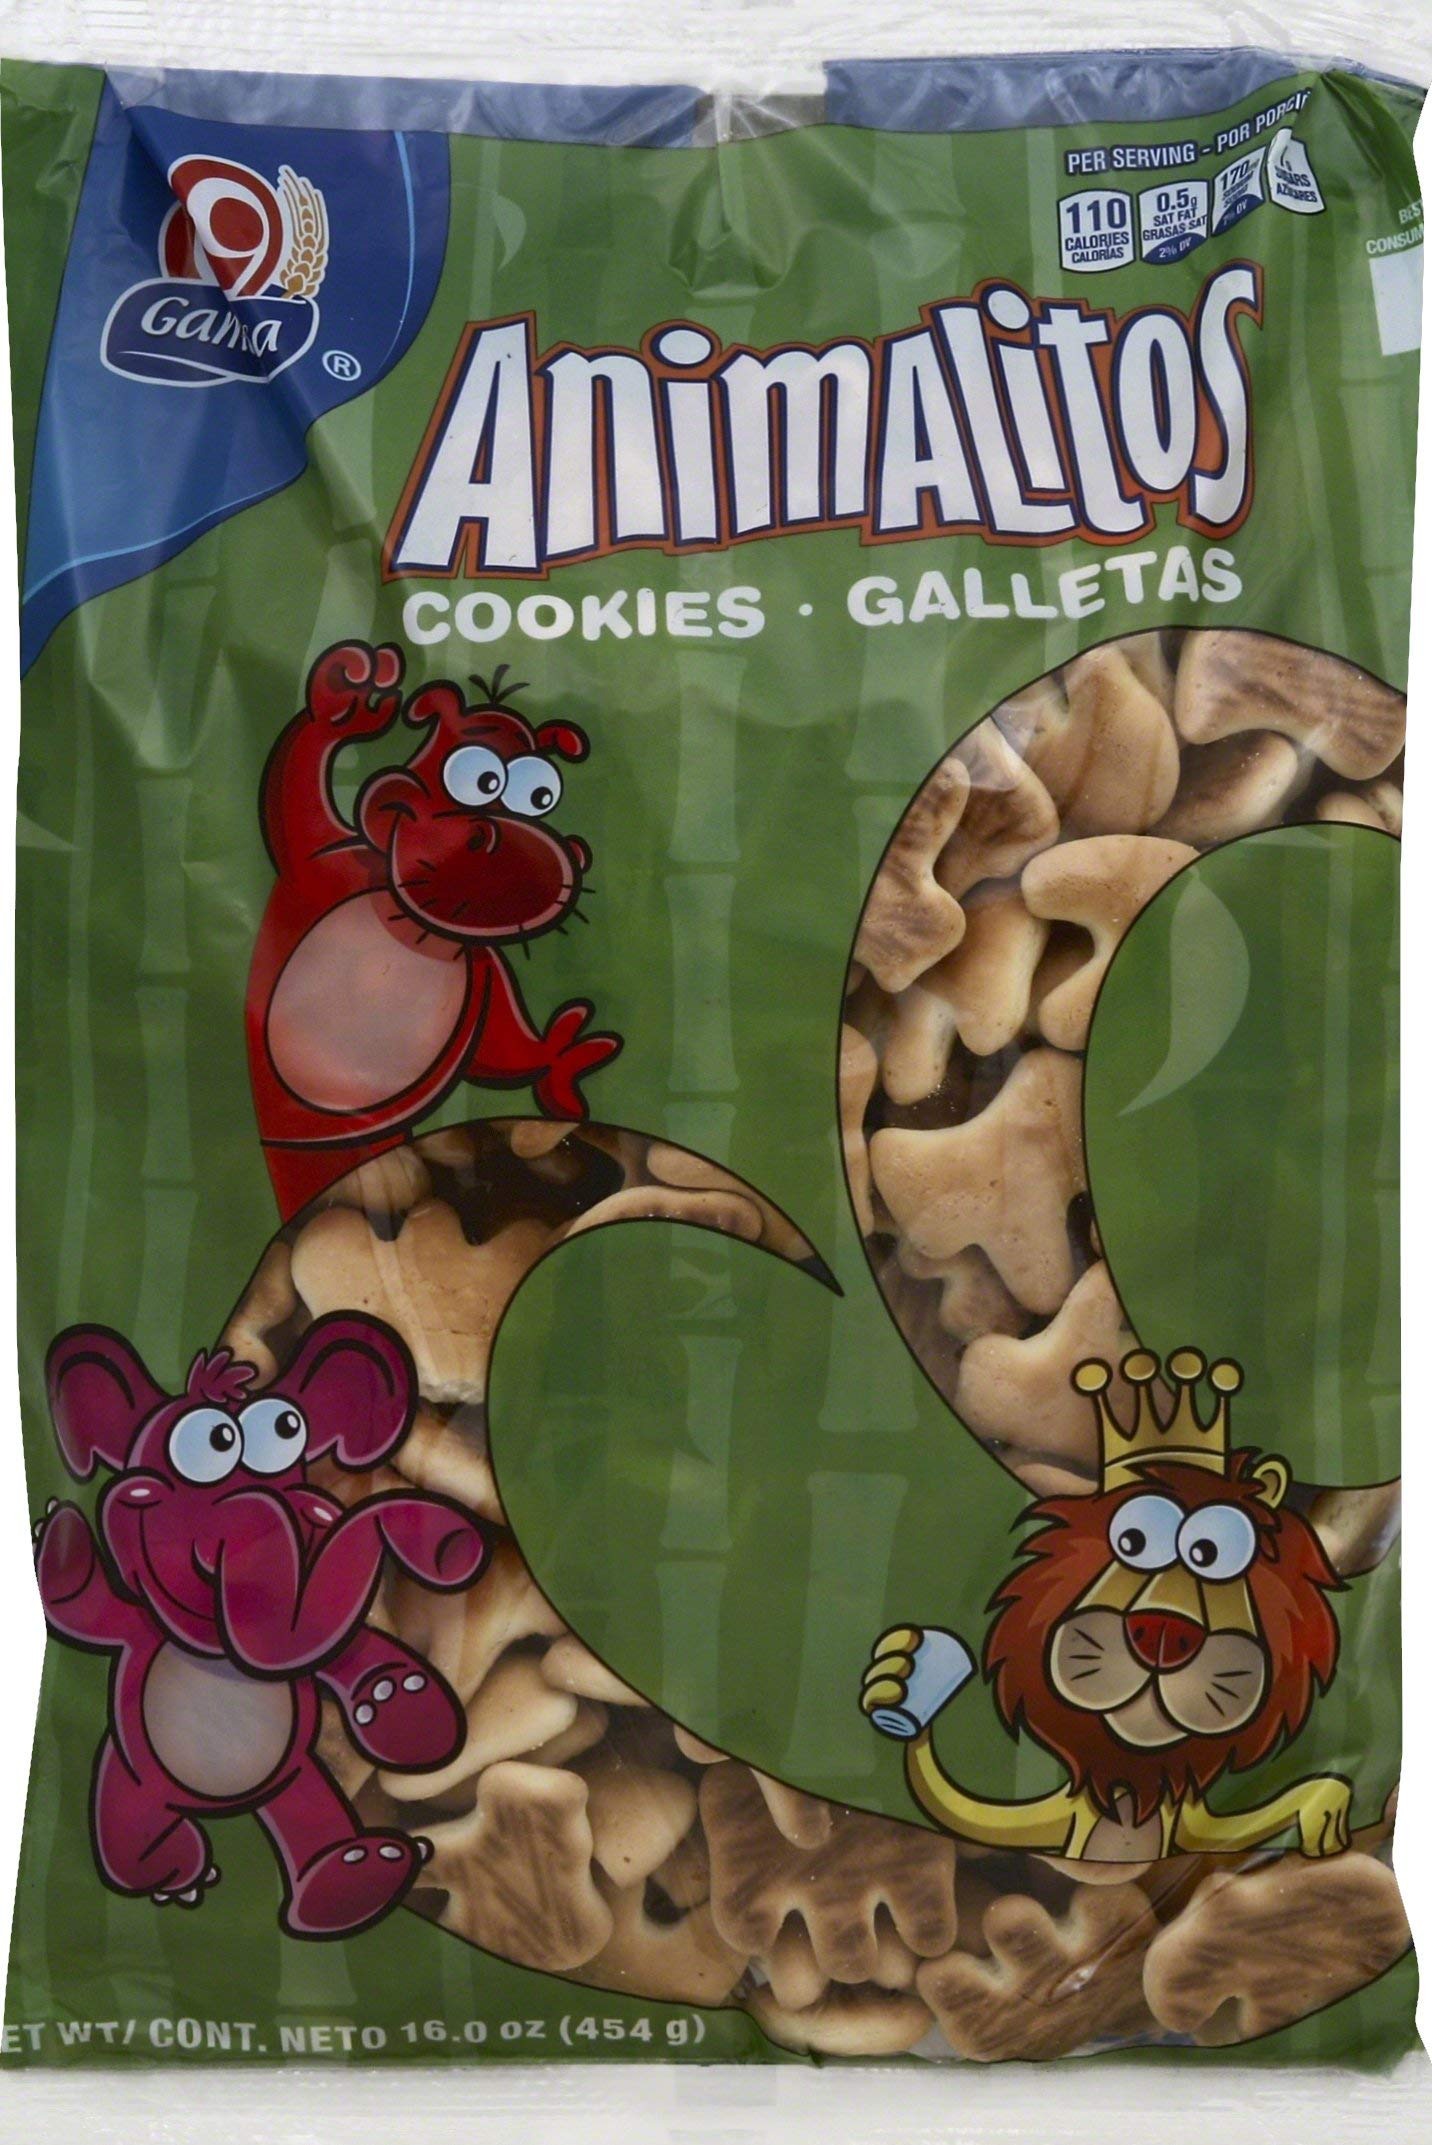
Item Name: GAMESA Animalitos, 16 oz
Bullet Point 1: 16 OZ
Bullet Point 2: The package dimension of the product is 15.4"L x 11.2"W x 14.6"H
Bullet Point 3: Country of origin is United States
Bullet Point 4: The package weight of the product is 12.1 pounds
Value: 16.0
Unit: oz

Price: 3.11